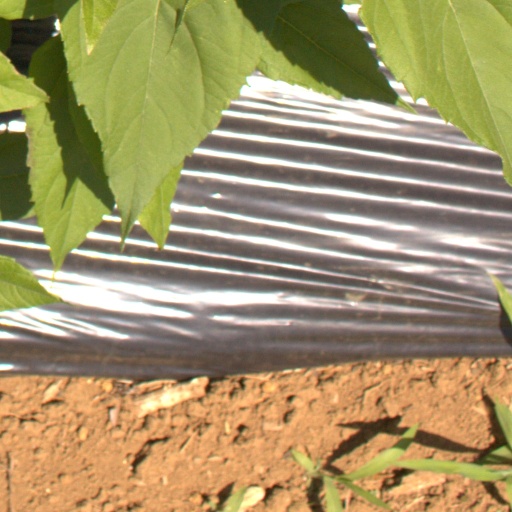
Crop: Jerusalem artichoke